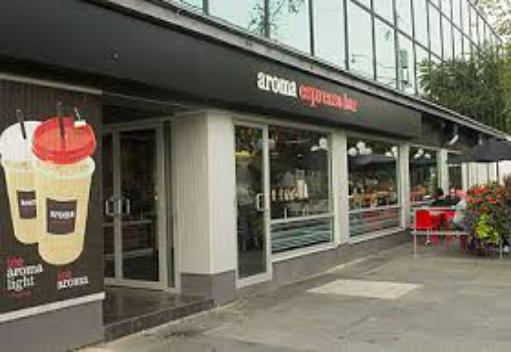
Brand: Aroma Espresso Bar
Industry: Food